List of birds of Newfoundland and Labrador

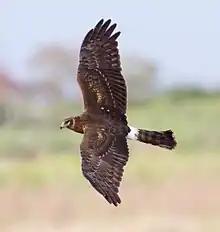
Northern harrier

Accipitridae is a family of birds of prey which includes hawks, eagles, kites, harriers, and Old World vultures. These birds have very large powerful hooked beaks for tearing flesh from their prey, strong legs, powerful talons, and keen eyesight.